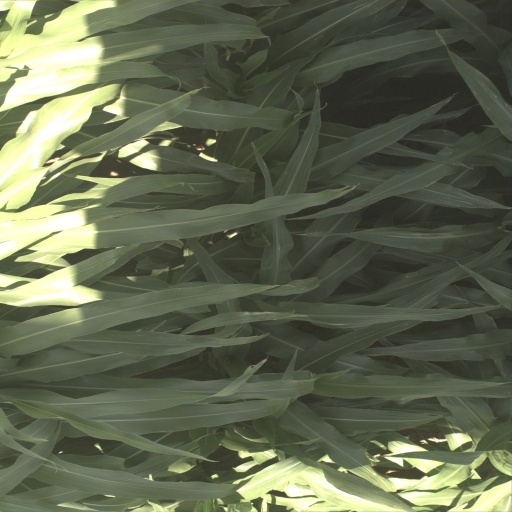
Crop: sorghum